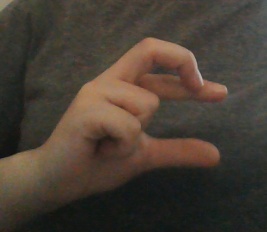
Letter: thal